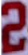
Number: 2